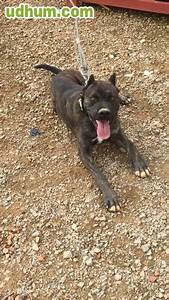
Label: dog